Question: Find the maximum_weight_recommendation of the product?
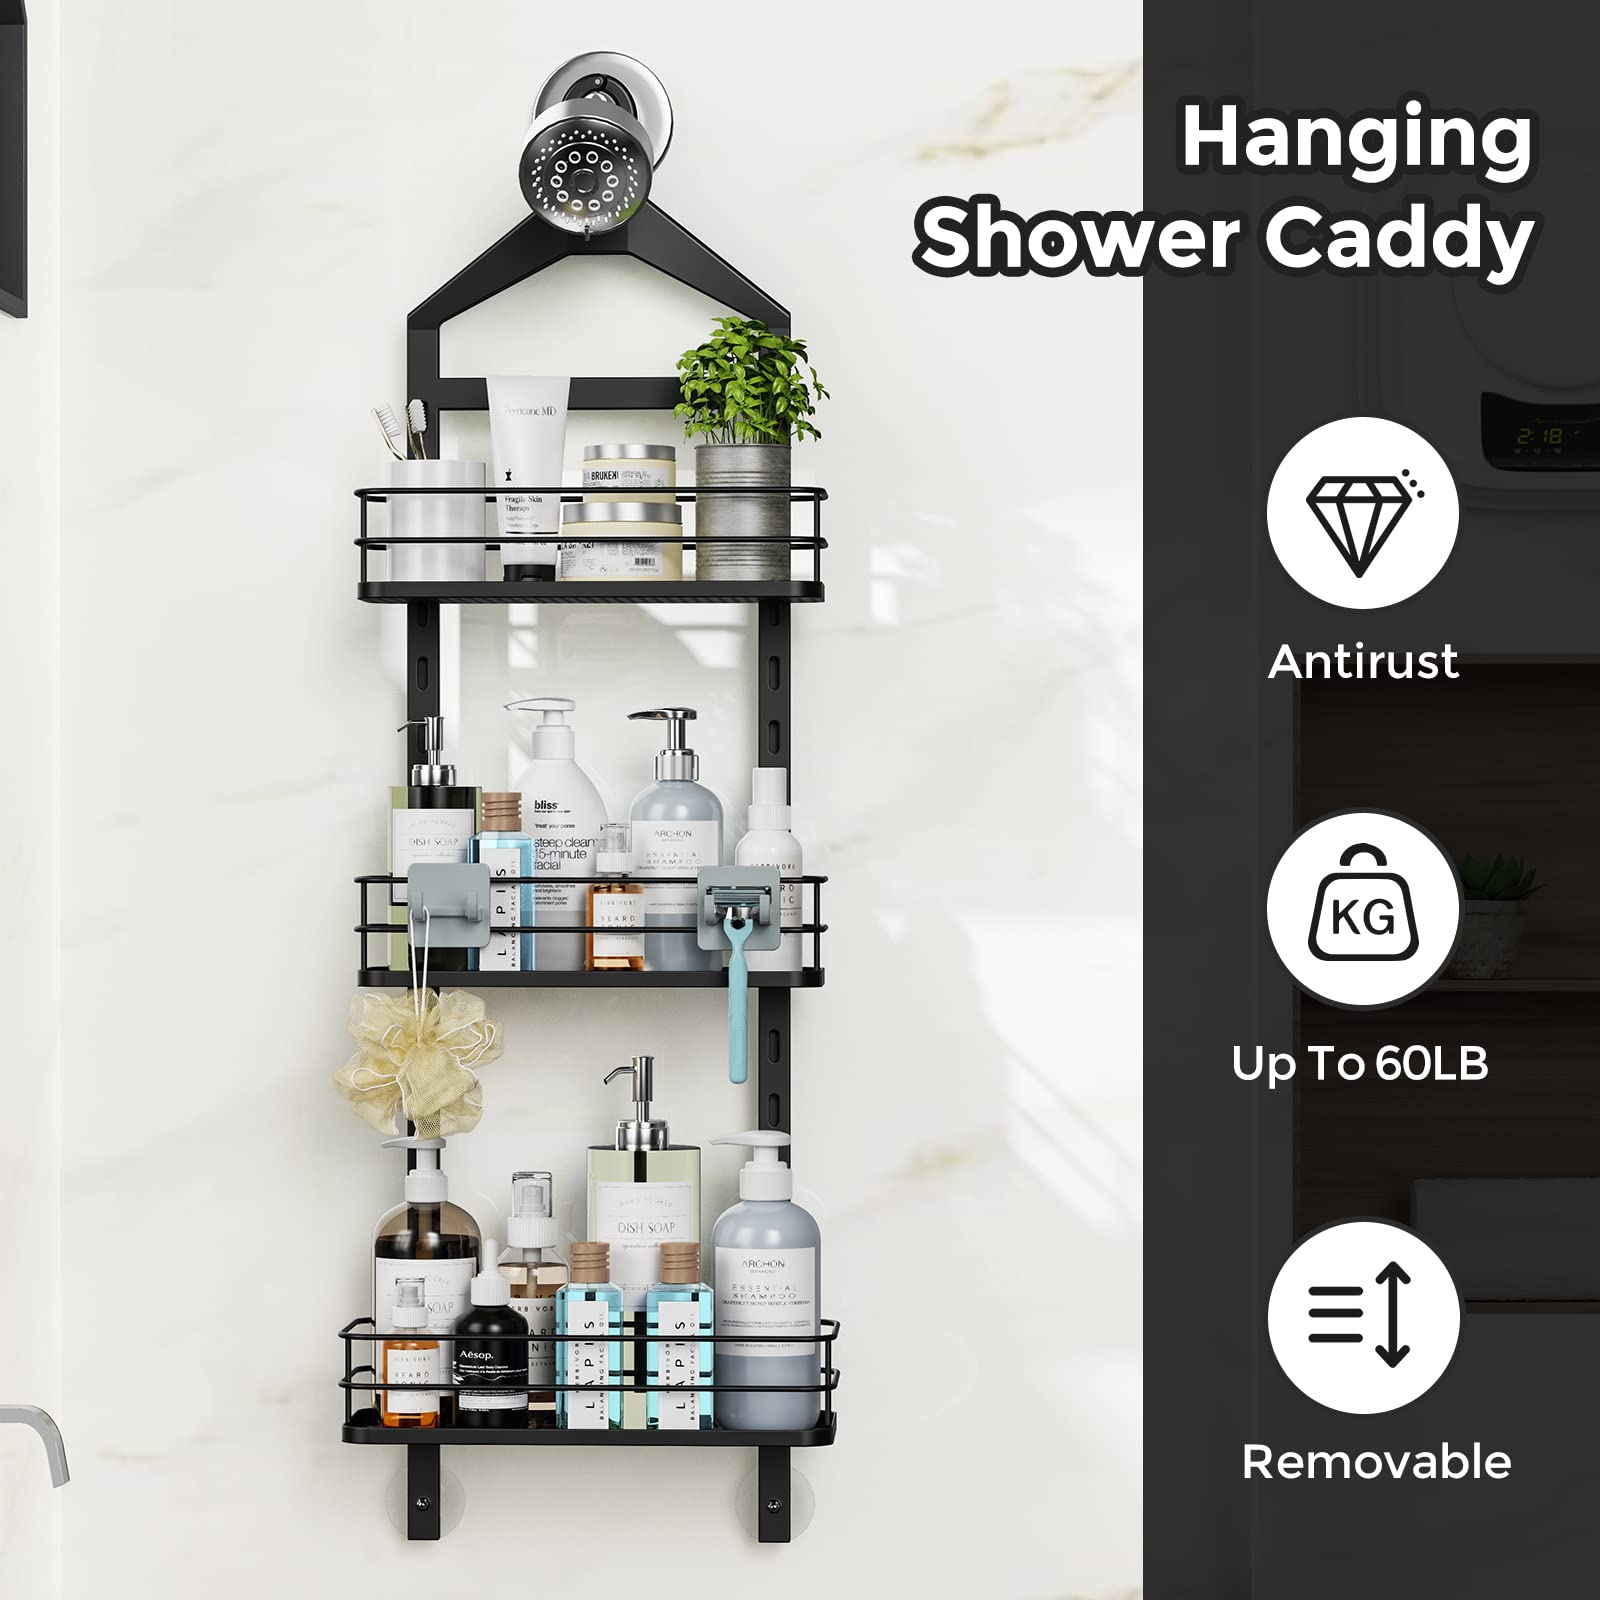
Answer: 60.0 pound